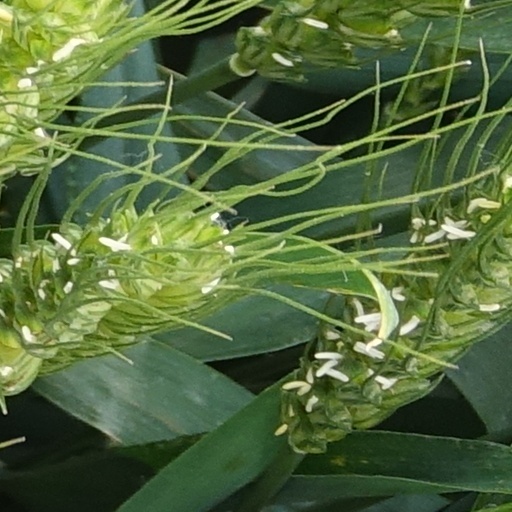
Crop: wheat